Hornbæk Line

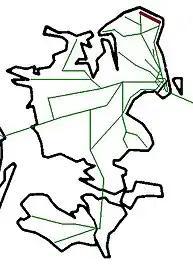

The Hornbæk Line is a long standard gauge single track railway line north of Copenhagen, Denmark. It runs along the coast of Øresund between Helsingør and Gilleleje, through an area with many holiday homes. The name "Hornbækbanen" refers to the town Hornbæk about halfway between Helsingør and Gilleleje.